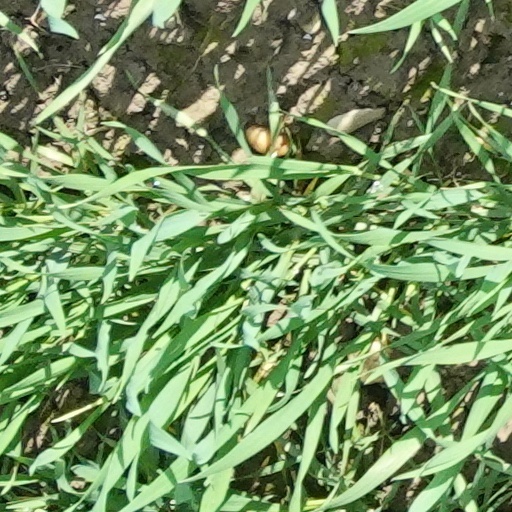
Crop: wheat